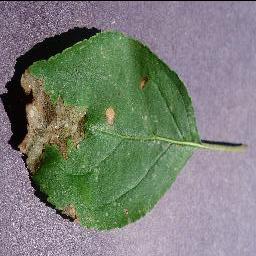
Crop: apple
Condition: black_rot